Morea expedition

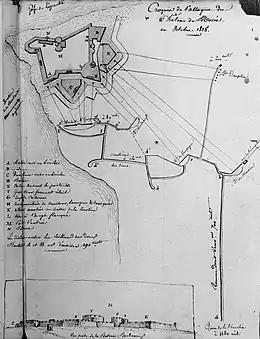

On 7 October, the 35th Line Infantry Regiment, commanded by General Antoine-Simon Durrieu, accompanied by artillery and by military engineers, appeared before Methoni, a better fortified city defended by 1,078 men and a hundred cannon, and which had food supplies for six months. Two ships of the line, the "Breslaw" (Captain Maillard) and (Captain Frederick Lewis Maitland) blocked the port and threatened the fortress with their cannons. The fort's commanders, the Turk Hassan Pasha and the Egyptian Ahmed Bey, made the same reply as had the commander of Navarino. Methoni's fortifications were in better condition than those of Navarino, so the sappers focused on opening the city gate, which the city's garrison did not defend. The commanders of the fort later explained that they could not surrender it without disobeying the Sultan's orders, but also recognised that it was impossible for them to resist, thus the fort had to be taken, at least symbolically, by force. The French general granted them the same surrender conditions as in Navarino. The fortress of Methoni was taken and General Maison installed his apartments there (in the former home of Ibrahim Pasha), as well as the headquarters of the Morea expedition.